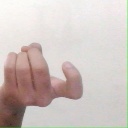
अक्षर: ज